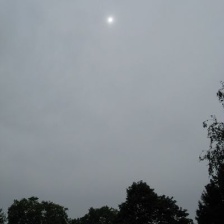
Cloud type: Altostratus